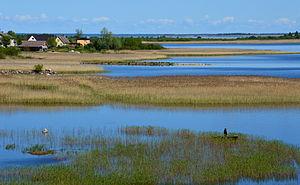
Village de Lüübnitsa dans la commune de Mikitamäe, comté de Põlva au sud-est de l'Estonie. Português: Vila de Lüübnitsa no município rural estoniano de Mikitamäe, região de Põlva. Русский: Деревня Любница на эстонском берегу Псковского озера.
Le lac Pihkva ou lac de Pskov est un lac naturel situé à la frontière entre l'Estonie et la Russie.